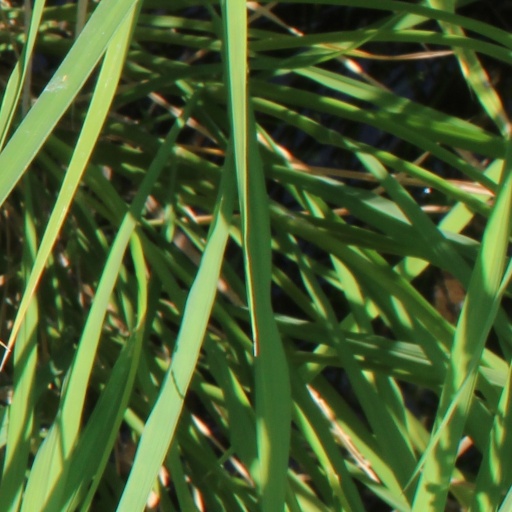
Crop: rice